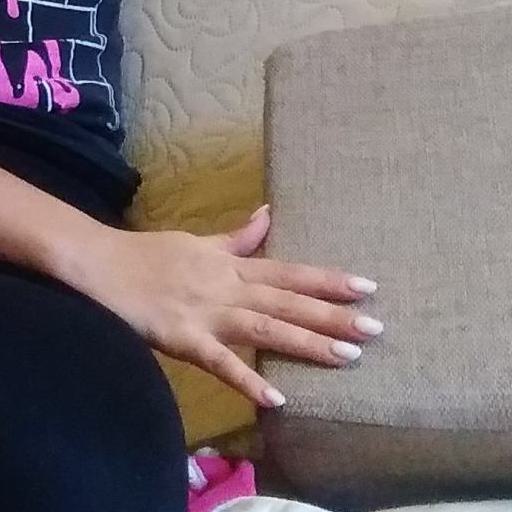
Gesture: no_gesture